St. Burchard's Abbey, Würzburg

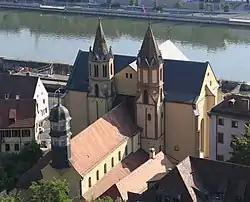
View of the church from Marienberg Fortress

St. Burchard's Abbey was a Benedictine monastery in Würzburg, Germany, initially known as St. Andrew's Abbey. It was the first abbey established in Würzburg, founded ca. 750. In 1464, it was transformed into a "Stift".